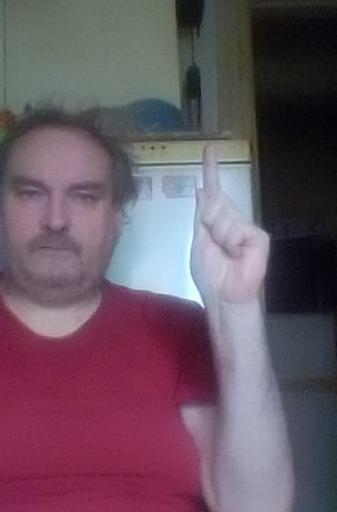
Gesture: one